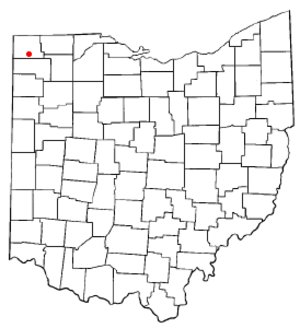
Bryan (Ohio)
Bryans beliggenhed i Ohio
Bryan er en amerikansk by og administrativt centrum for det amerikanske county Williams County, i staten Ohio. I 2000 havde byen et indbyggertal på 8.333.